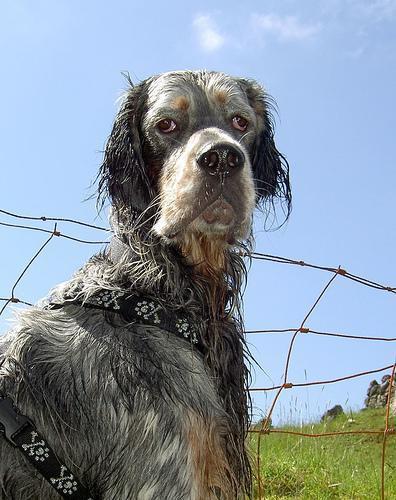
english setter